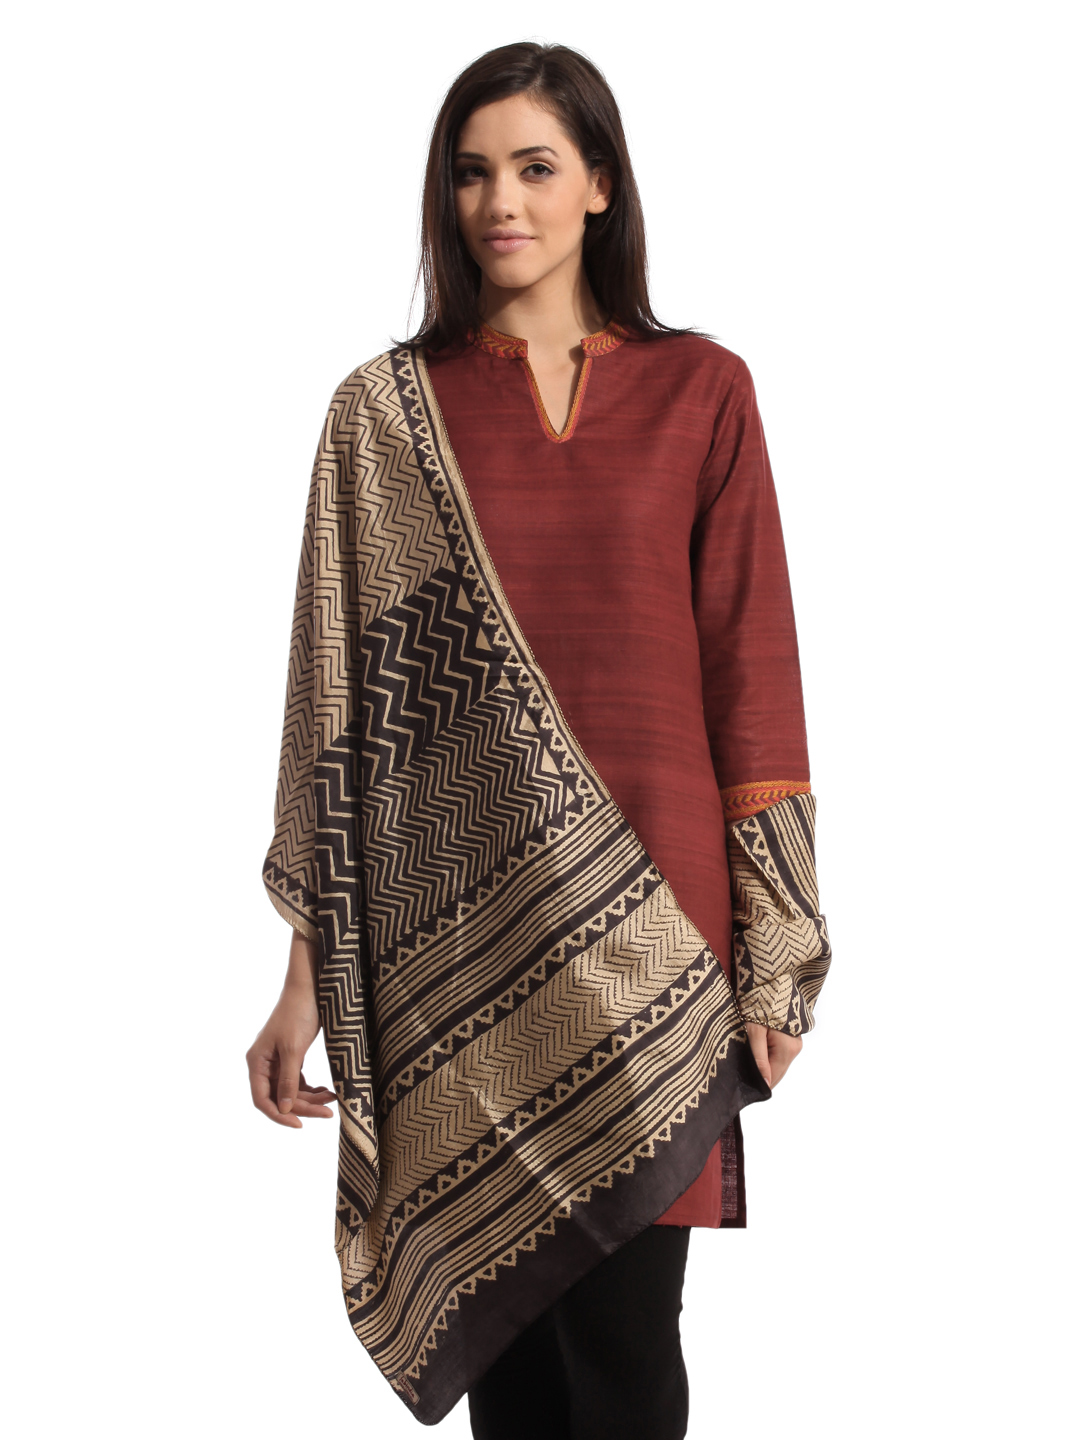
Fabindia Women Printed Silk Gold Stole
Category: Accessories / Stoles / Stoles
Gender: Women
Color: Gold
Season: Summer 2012
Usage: Ethnic